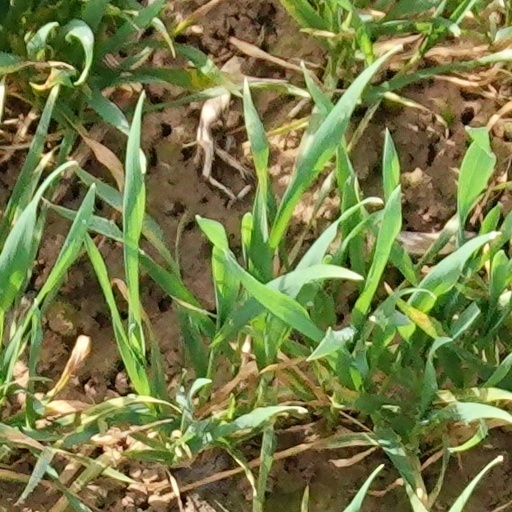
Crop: wheat